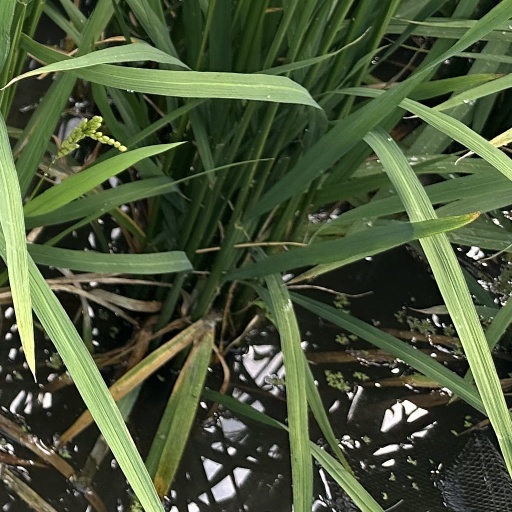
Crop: rice